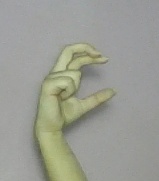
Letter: thal